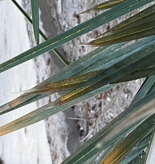
Label: Potassium Deficiency